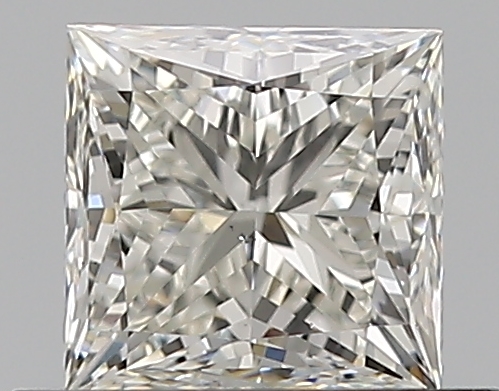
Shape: princess
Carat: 0.6
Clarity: VS2
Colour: J
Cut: EX
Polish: EX
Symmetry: VG
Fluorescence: F
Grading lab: GIA
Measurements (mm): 4.54 x 4.47 x 3.26